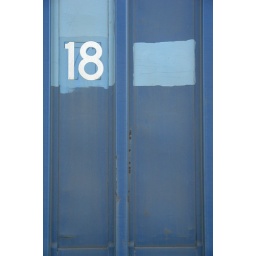
train cars delivering paper to quad graphics in saratoga springs ny